George Cisar (actor)

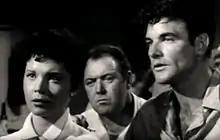
Colleen Miller, George Cisar and James Best in "Hot Summer Night" (1957)

In 1949, Cisar co-starred with a young Mike Wallace in the short-lived police drama "Stand By for Crime".